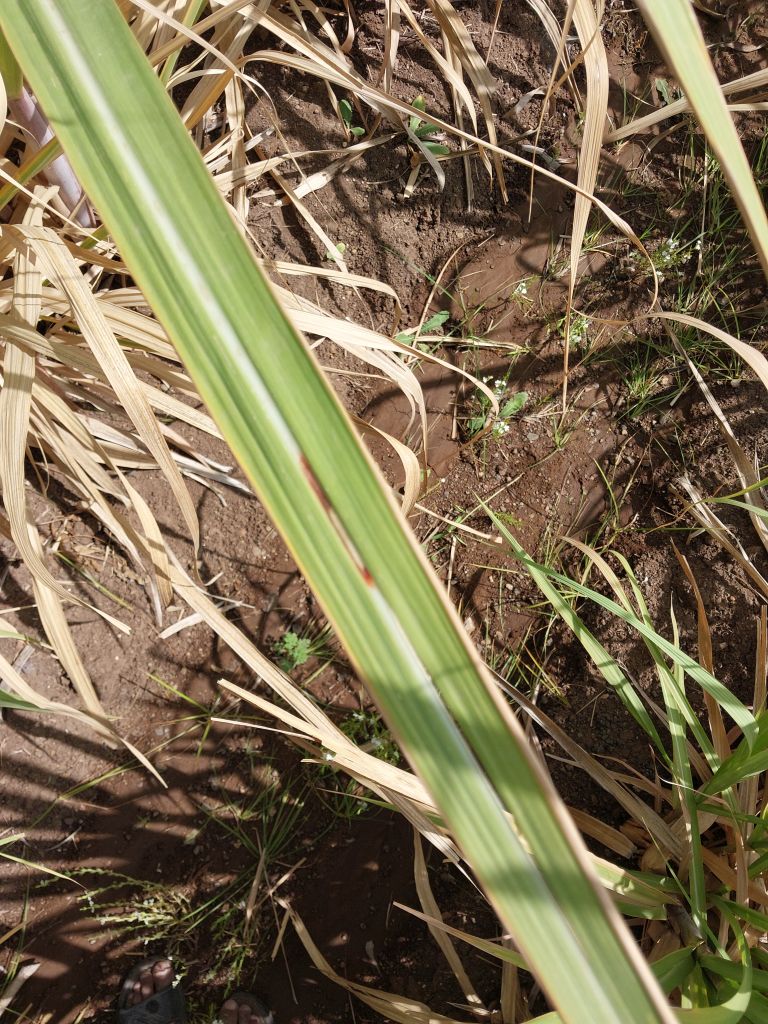
Label: Brown Spot